Puy-de-Dôme's 1st constituency

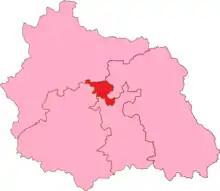
Puy-de-Dôme's's 1st Constituency shown within Puy-de-Dôme

The 1st constituency of the Puy-de-Dôme (French: "Première circonscription du Puy-de-Dôme") is a French legislative constituency in the Puy-de-Dôme "département". Like the other 576 French constituencies, it elects one MP using a two-round election system.